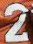
Number: 2